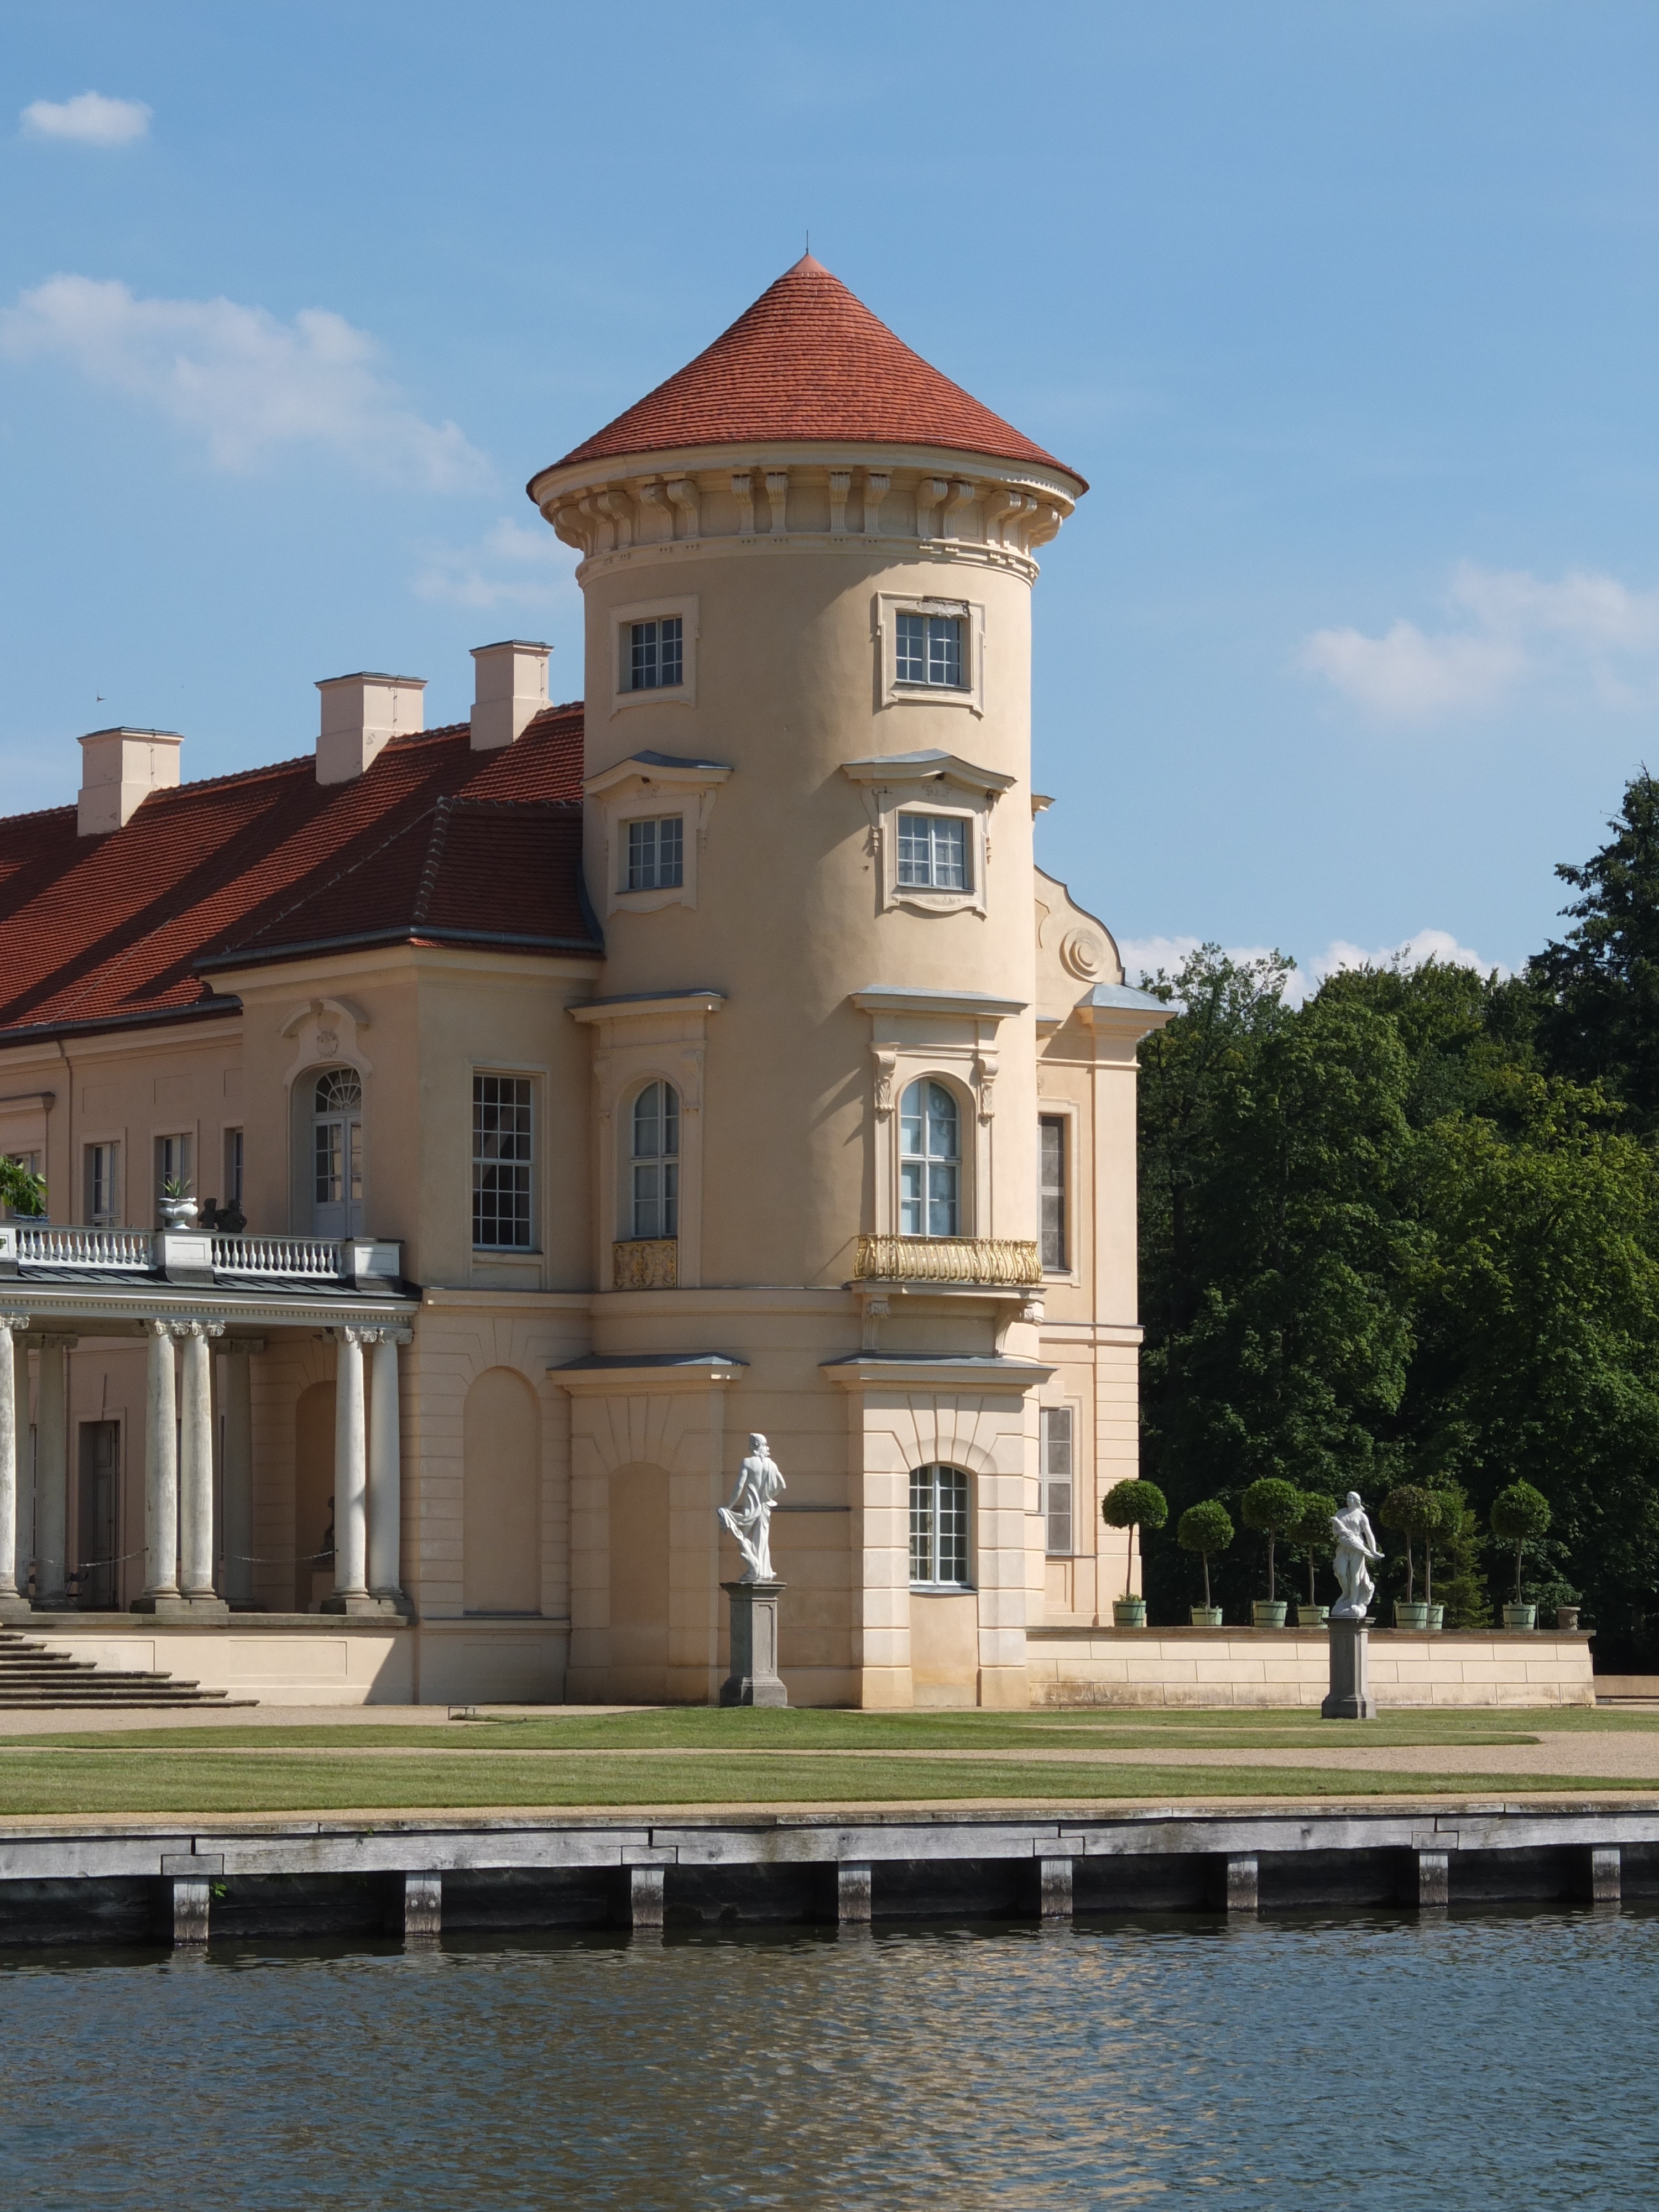
water, architecture, villa, mansion, house, lake, town, building, chateau, palace, tower, castle, landmark, facade, residence, waterway, estate, brandenburg, stately home, rheinsberg castle, rheinsberg, water castle, grienericksee